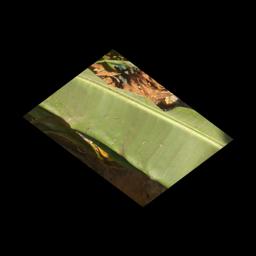
Label: MALBHOG LEAF